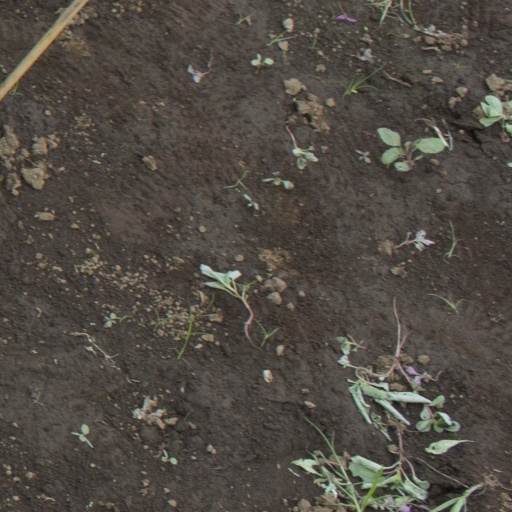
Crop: soybean